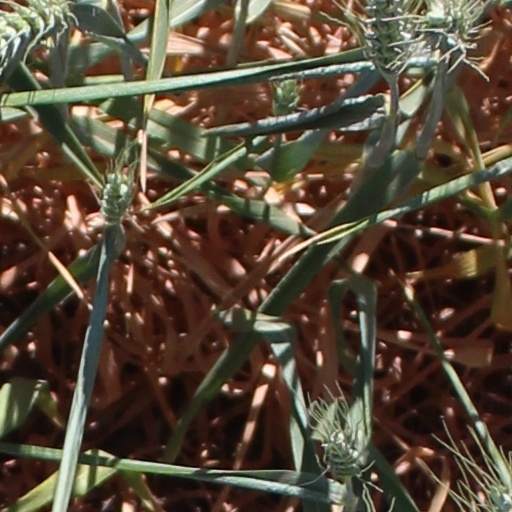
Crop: wheat